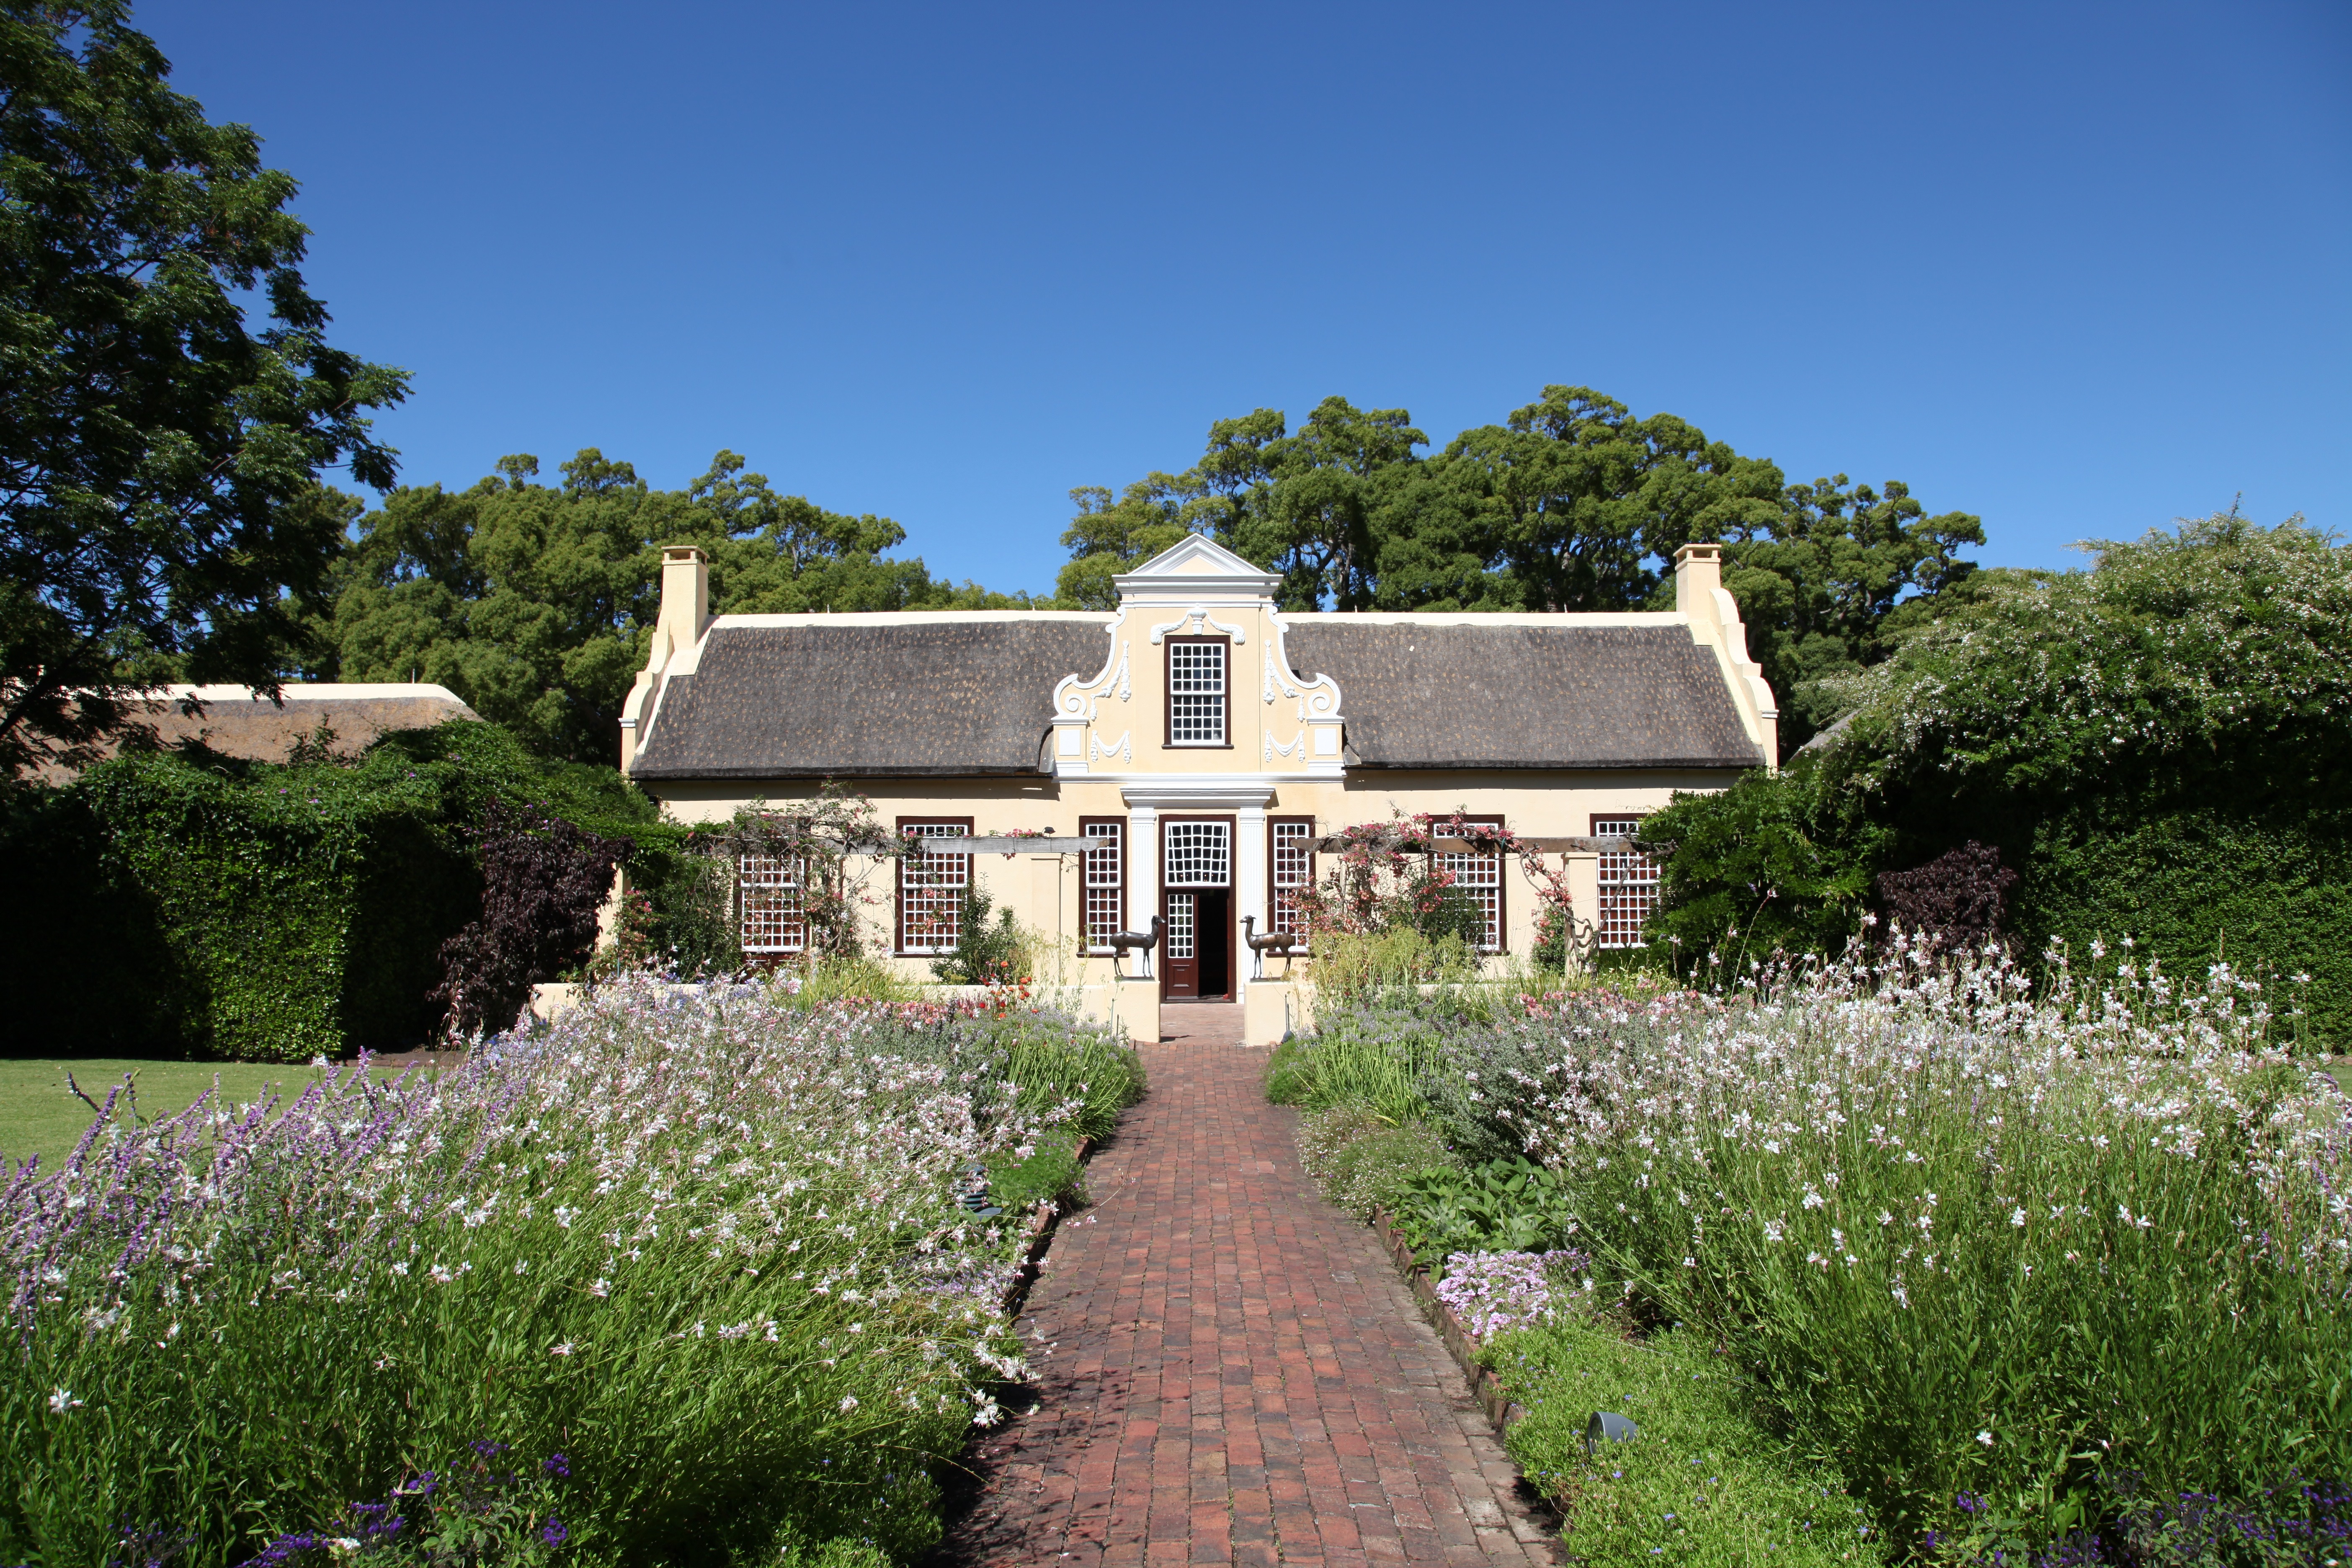
landscape, grass, farm, lawn, meadow, villa, house, flower, building, chateau, home, village, cottage, property, garden, farmhouse, estate, input, away, south africa, manor house, rural area, ver gel gene